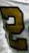
Number: 2